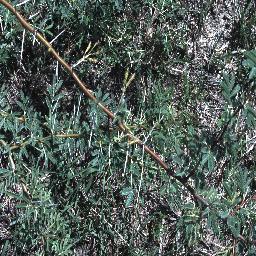
Label: prickly_acacia